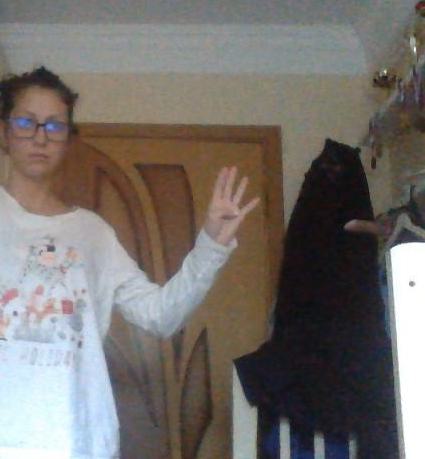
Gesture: four